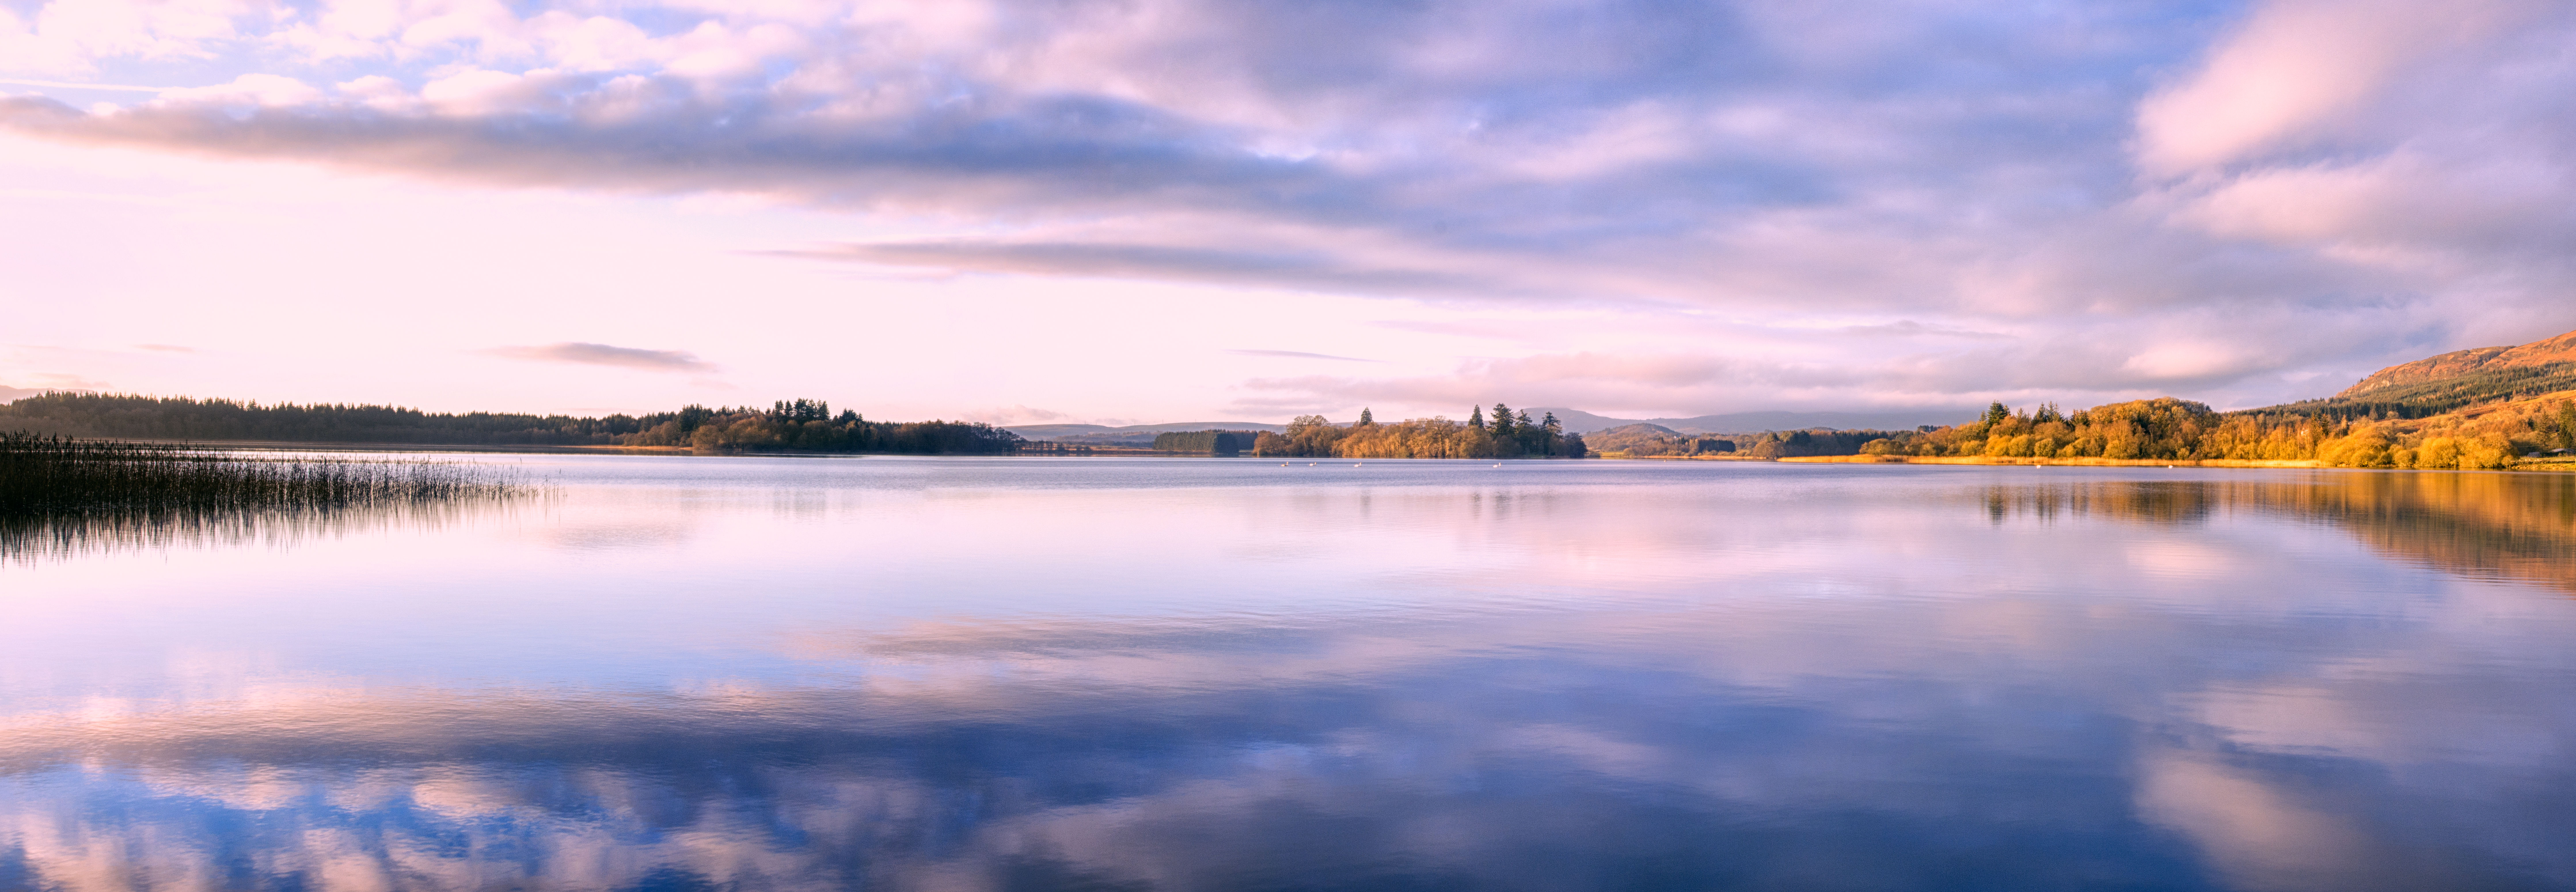
landscape, sea, water, nature, horizon, mountain, cloud, sky, sunrise, sunset, sunlight, morning, lake, dawn, river, panorama, dusk, evening, reflection, reservoir, body of water, cool image, scotland, i, loch, trossachs, lakeofmenteith, menteith, inchmahome, portofmenteith, meteorological phenomenon, atmospheric phenomenon